Alpine Rhine Valley

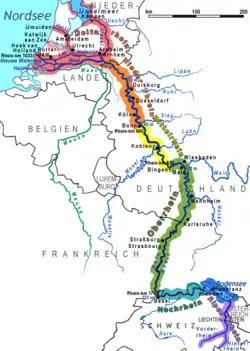
Sections of the Rhine:

The Alpine Rhine Valley is a glacial alpine valley, formed by the Alpine Rhine, the part of the Rhine between the confluence of the Anterior Rhine and Posterior Rhine at Reichenau and Lake Constance. It covers three countries, with sections of the river demarcating the borders between Austria and Switzerland and between Liechtenstein and Switzerland. The valley is 93 km long. In the upper 9 km stretch, the valley width is 1.5 km with narrow (60 m) incised channel. For the next 71 km, the valley floor varies between 3 and 4 km; on approach to Lake Constance the valley widens up to 15 km.